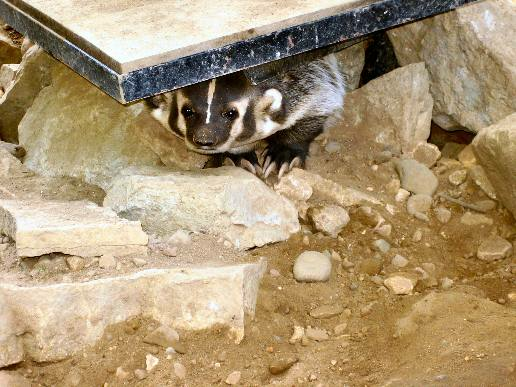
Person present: No